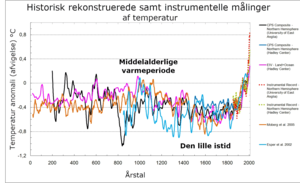
Global opvarmning / Observerede temperaturforandringer / Klimaforandringer før og nu
To årtusinders gennemsnitlige overfladetemperatur. Temperaturerne er rekonstrueret fra flere klimaindikatorer, der er fladet ud årti for årti. Faktiske temperaturmålinger er overlagt med sort streg.
Den globale opvarmning er betegnelsen for ændringen i Jordens klima, der er sket i de sidste omkring 100 år på grund af stigningen i den gennemsnitlige temperatur samt de heraf følgende konsekvenser. Der er mange videnskabelige observationer der viser, at klimaet bestående af jordens atmosfære, lithosfæren, hydrosfæren og biosfæren bliver varmere. Mange af de observerede ændringer siden 1950’erne har ikke fortilfælde i tidligere temperaturmålinger, som går tilbage til midten af 1800-tallet eller i klimaproxy-data som går tusindvis af år tilbage.